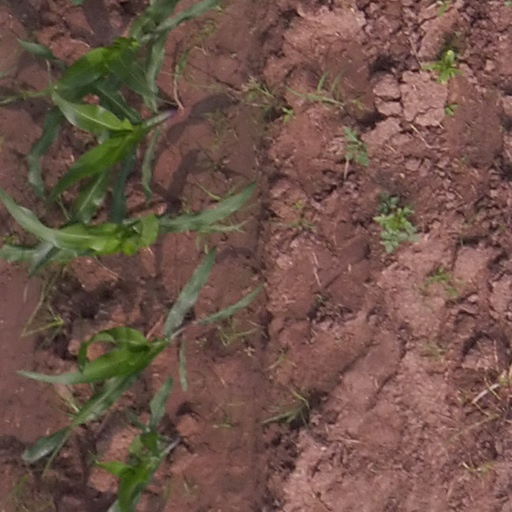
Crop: maize; corn